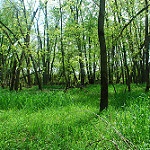
Label: forest